Battle of Gosselies

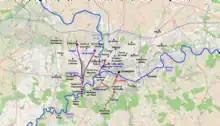
The French crossing of the Sambre on 27–28 May, with the attack on the Allied camp at Marcinelle on the 27th (brown), the withdrawal of Schroder (red) and the actual Sambre crossings on the 28th (purple)

Aware that the enemy had an entrenched camp at the tomb of Marcinelle under the command of Schröder, on the French side of the Sambre in front of Charleroi (today near the intersection of Rue Hoyas and Rue de la Tombe in the Charleroi district of Marcinelle), Marceau's vanguard, Vézu's division and Lorge's brigade of Mayer's division were ordered to drive the allies out and across the Sambre to secure the right bank prior to the French crossing to the left bank . Marceau's frontal attack from Montigny-le-Tilleul and Marchienne-au-Pont was repulsed when Vézu's division got lost and failed to come up in time to support the attack and it was enfiladed by artillery fire from Wartensleben's unit on the heights of l'Espinette (near modern Rue de l'Espinette, north of Landelies), but Lorge's attack from the heights of Jamioulx (north of modern-day Odrimont) made progress and threatened to cut Schröder off from retreat.